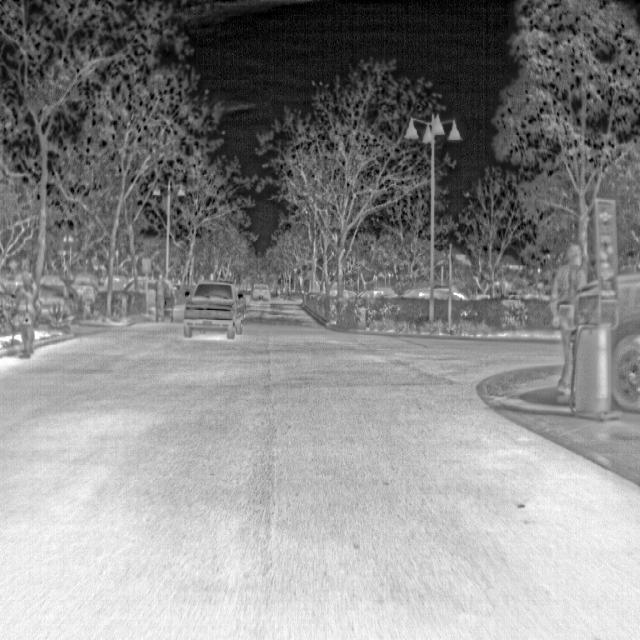
Detected objects:
label: person
label: person
label: person